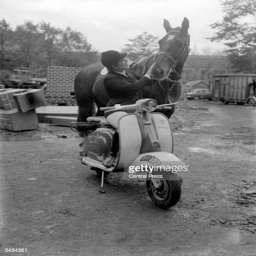
woman on her scooter with her horse outside filming location